Thunder Bay District

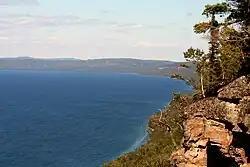
The eponymous Thunder Bay

Thunder Bay District is a district and census division in Northwestern Ontario in the Canadian province of Ontario. The district seat is Thunder Bay.